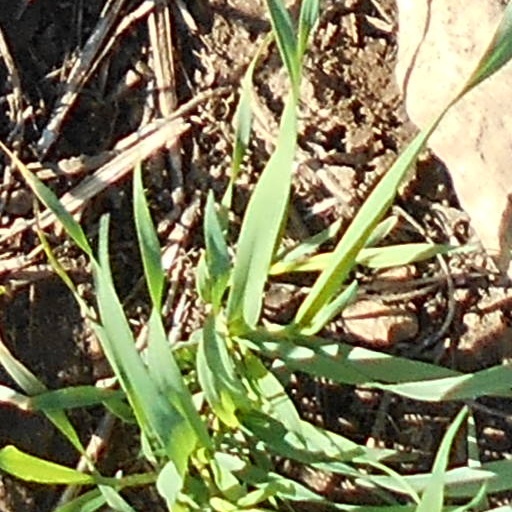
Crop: wheat